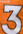
Number: 3